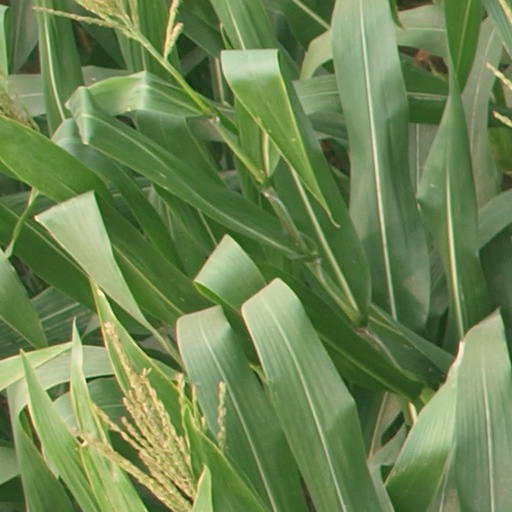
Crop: maize; corn